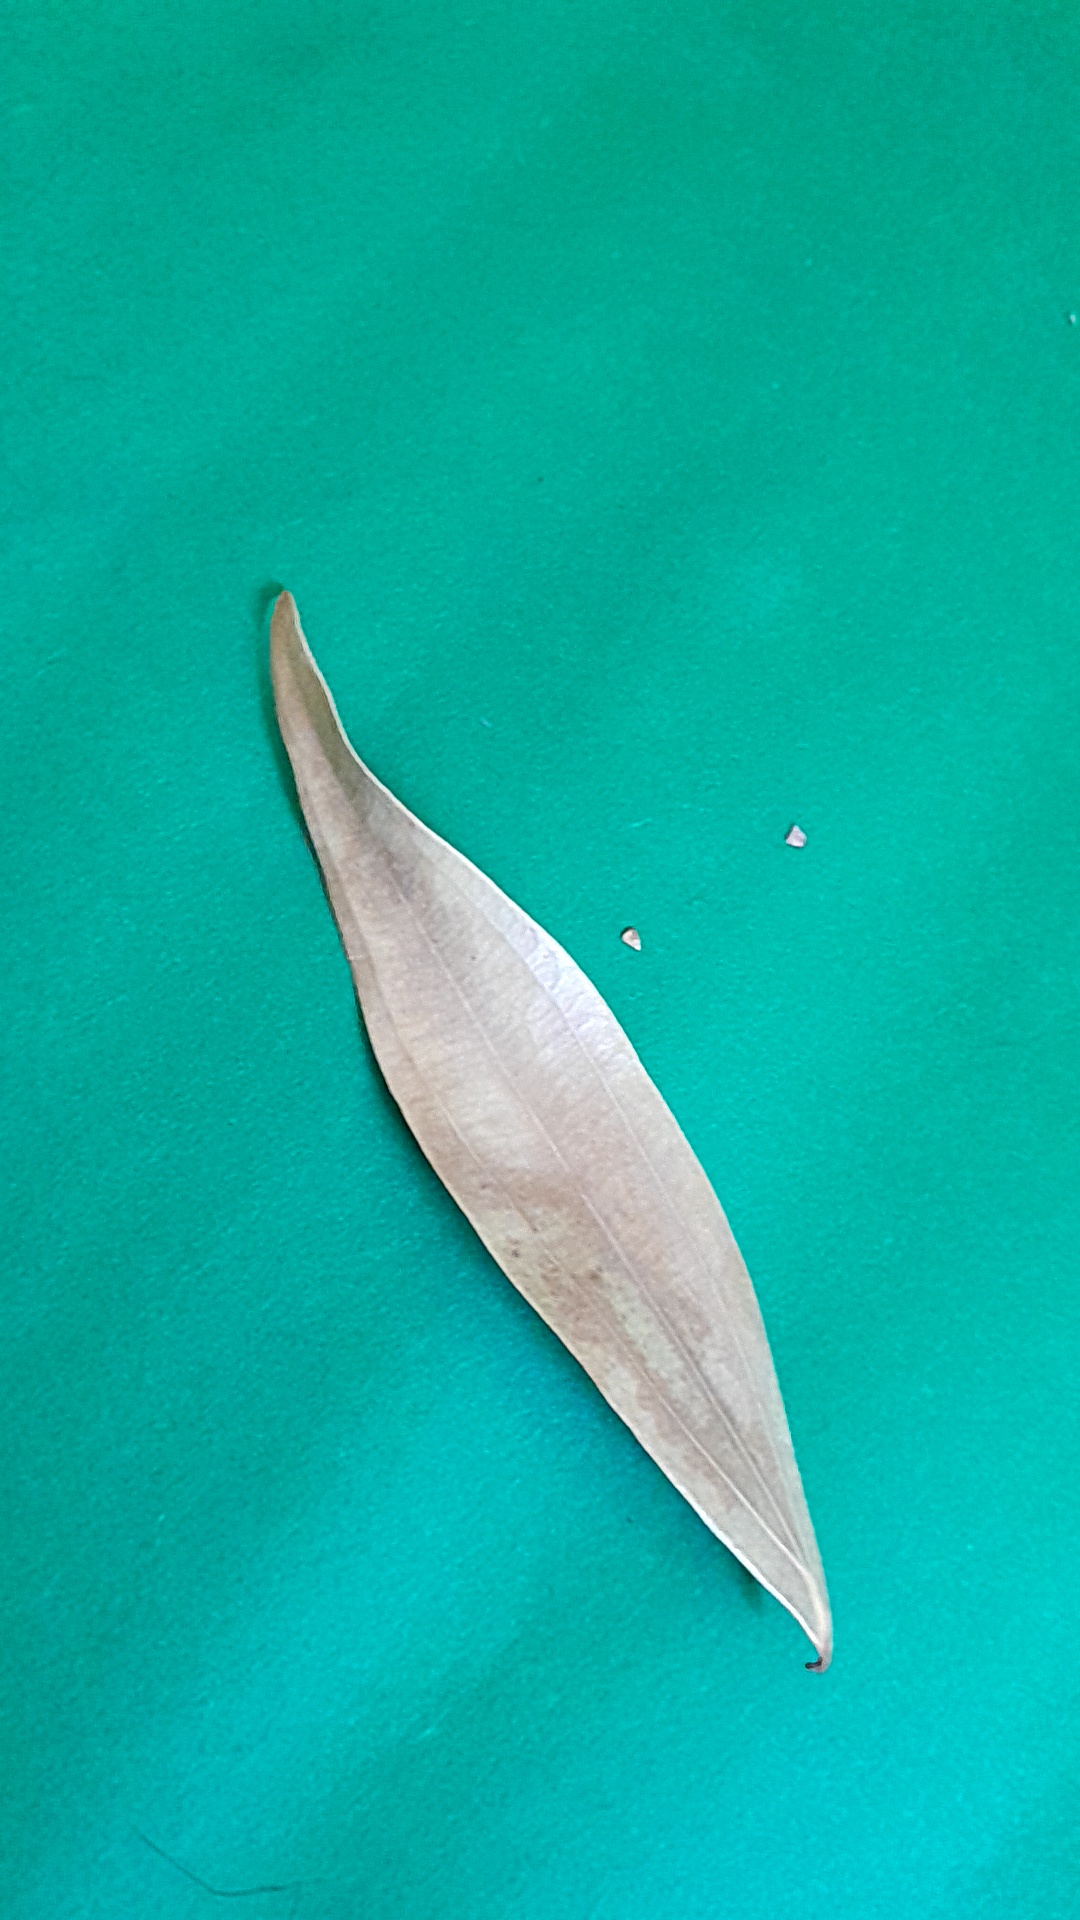
Label: Dry Leaf